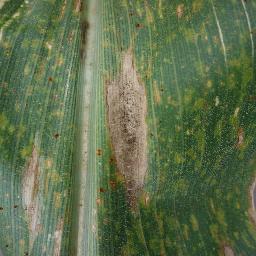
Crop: corn
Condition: (maize)_northern_blight